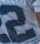
Number: 2